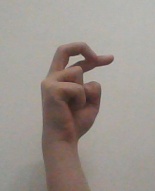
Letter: zay